Yanzhou (ancient China)

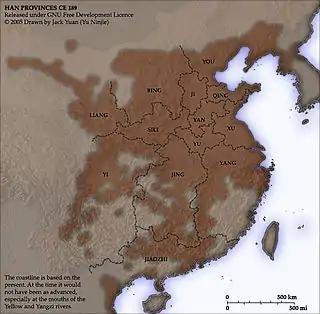
Chinese provinces in the late Eastern Han dynasty period, 189 CE.

Yan Province or Yanzhou was one of the Nine Provinces of ancient China, a list of regions compiled by Yu the Great when he toured the land after stopping the Great Flood and succeeding Emperor Yao.